Fontainebleau Miami Beach

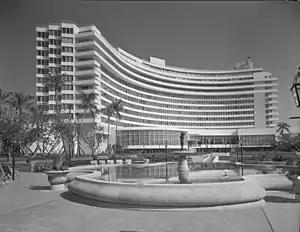
Fontainebleau Hotel in March 1955, photographed by Samuel Gottscho

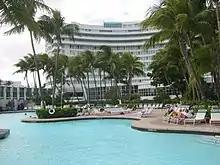
Fontainebleau Hotel in 2004

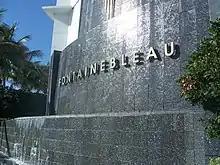
Fountain

The hotel was built by hotelier Ben Novack on the grounds of the former Harvey Firestone estate. Novack owned and operated the hotel until its bankruptcy in 1977. The Fontainebleau was designed by Morris Lapidus, who was known for wearing bow ties and incorporated them into the design.